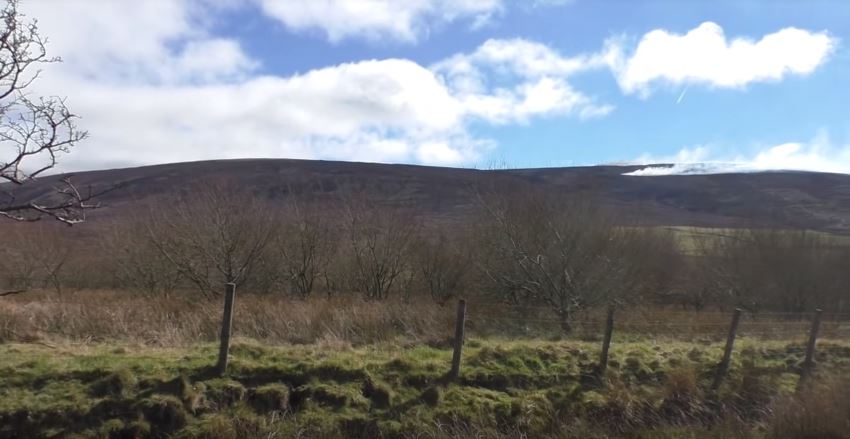
Fire: no
Smoke: yes